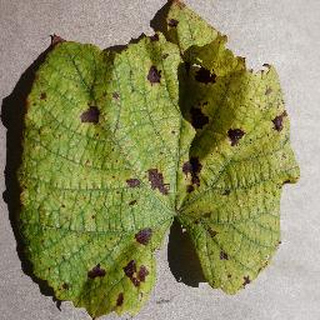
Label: grape_leaf_blight